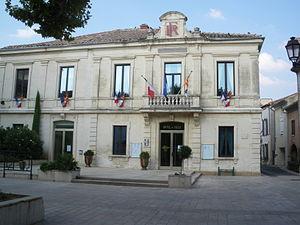
Mairie de Sainte Cécile les Vignes, Vaucluse, France
Sainte-Cécile-les-Vignes est une commune française située dans le département de Vaucluse, en région Provence-Alpes-Côte d'Azur.